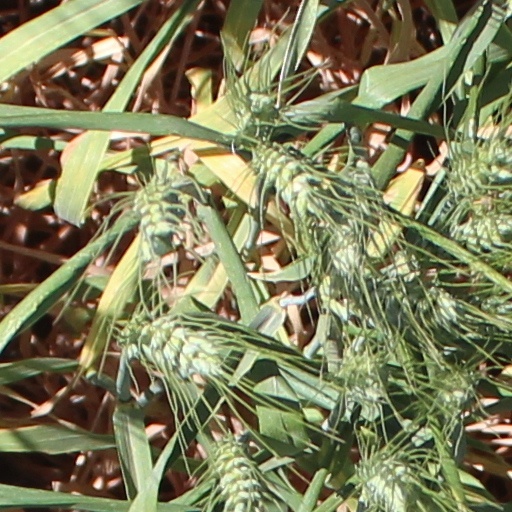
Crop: wheat